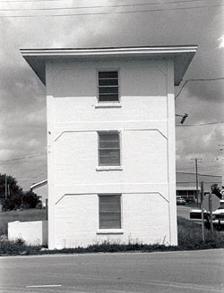
Building: US Naval Ordnance Testing Facility Control Tower
Country: United States of America
Year built: 1946
United States historic place US Naval Ordnance Testing Facility Control Tower U.S. National Register of Historic Places US Naval Ordnance Testing Facility Control Tower Show map of North Carolina Show map of the United States Location SW corner of S. Anderson Blvd. and Flake Ave., Topsail Beach, North Carolina Coordinates 34°21′58″N 77°37′45″W / 34.36611°N 77.62917°W / 34.36611; -77.62917 Area less than one acre Built 1946 ( 1946 ) Built by Kellex Corporation ; George & Lynch MPS US Naval Ordnance Test Facilities, Topsail Island MPS NRHP reference No. 93000910 Added to NRHP September 14, 1993 US Naval Ordnance Testing Facility Control Tower is a historic building located at Topsail Island , Pender County, North Carolina . It was built in 1946 by Kellex Corporation , and is a reinforced concrete frame measuring 16 feet by 16 feet and 30 feet high. The building was purchased for civilian purposes in 1957 and a flat roof replaced a formerly open platform on the top level. It was erected to serve as commend headquarters for " Operation Bumblebee ." It was listed on the National Register of Historic Places in 1993. References